D1NZ

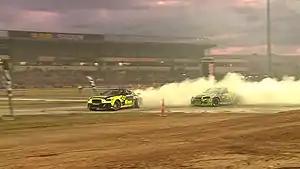
Daniel 'Fanga Dan' Woolhouse competing against Cole Armstrong during an event at ASB Baypark Stadium in Tauranga

Drivers compete in a Qualifying session for each event, their qualifying position determines their grid position in a Top-32 or Top-24 seeded battle tree. Each driver receives 2 qualifying passes in a shootout style format, with a marble draw used for the grid order. Each competitor is scored by three judging officials for each pass.